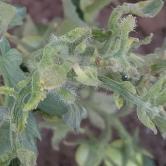
Crop: Tomato
Condition: virosis-d